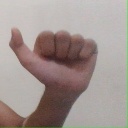
अक्षर: त